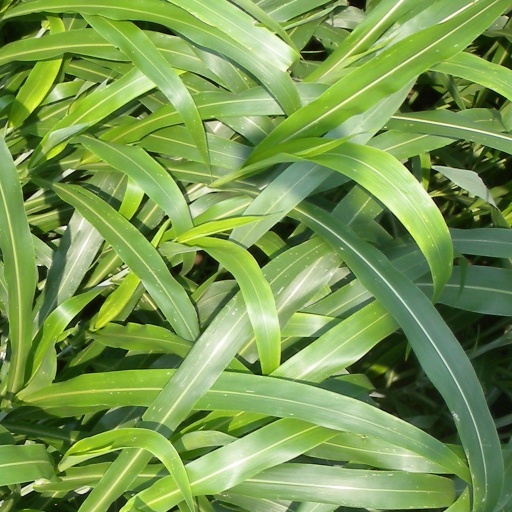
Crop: sorghum